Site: brandenburg
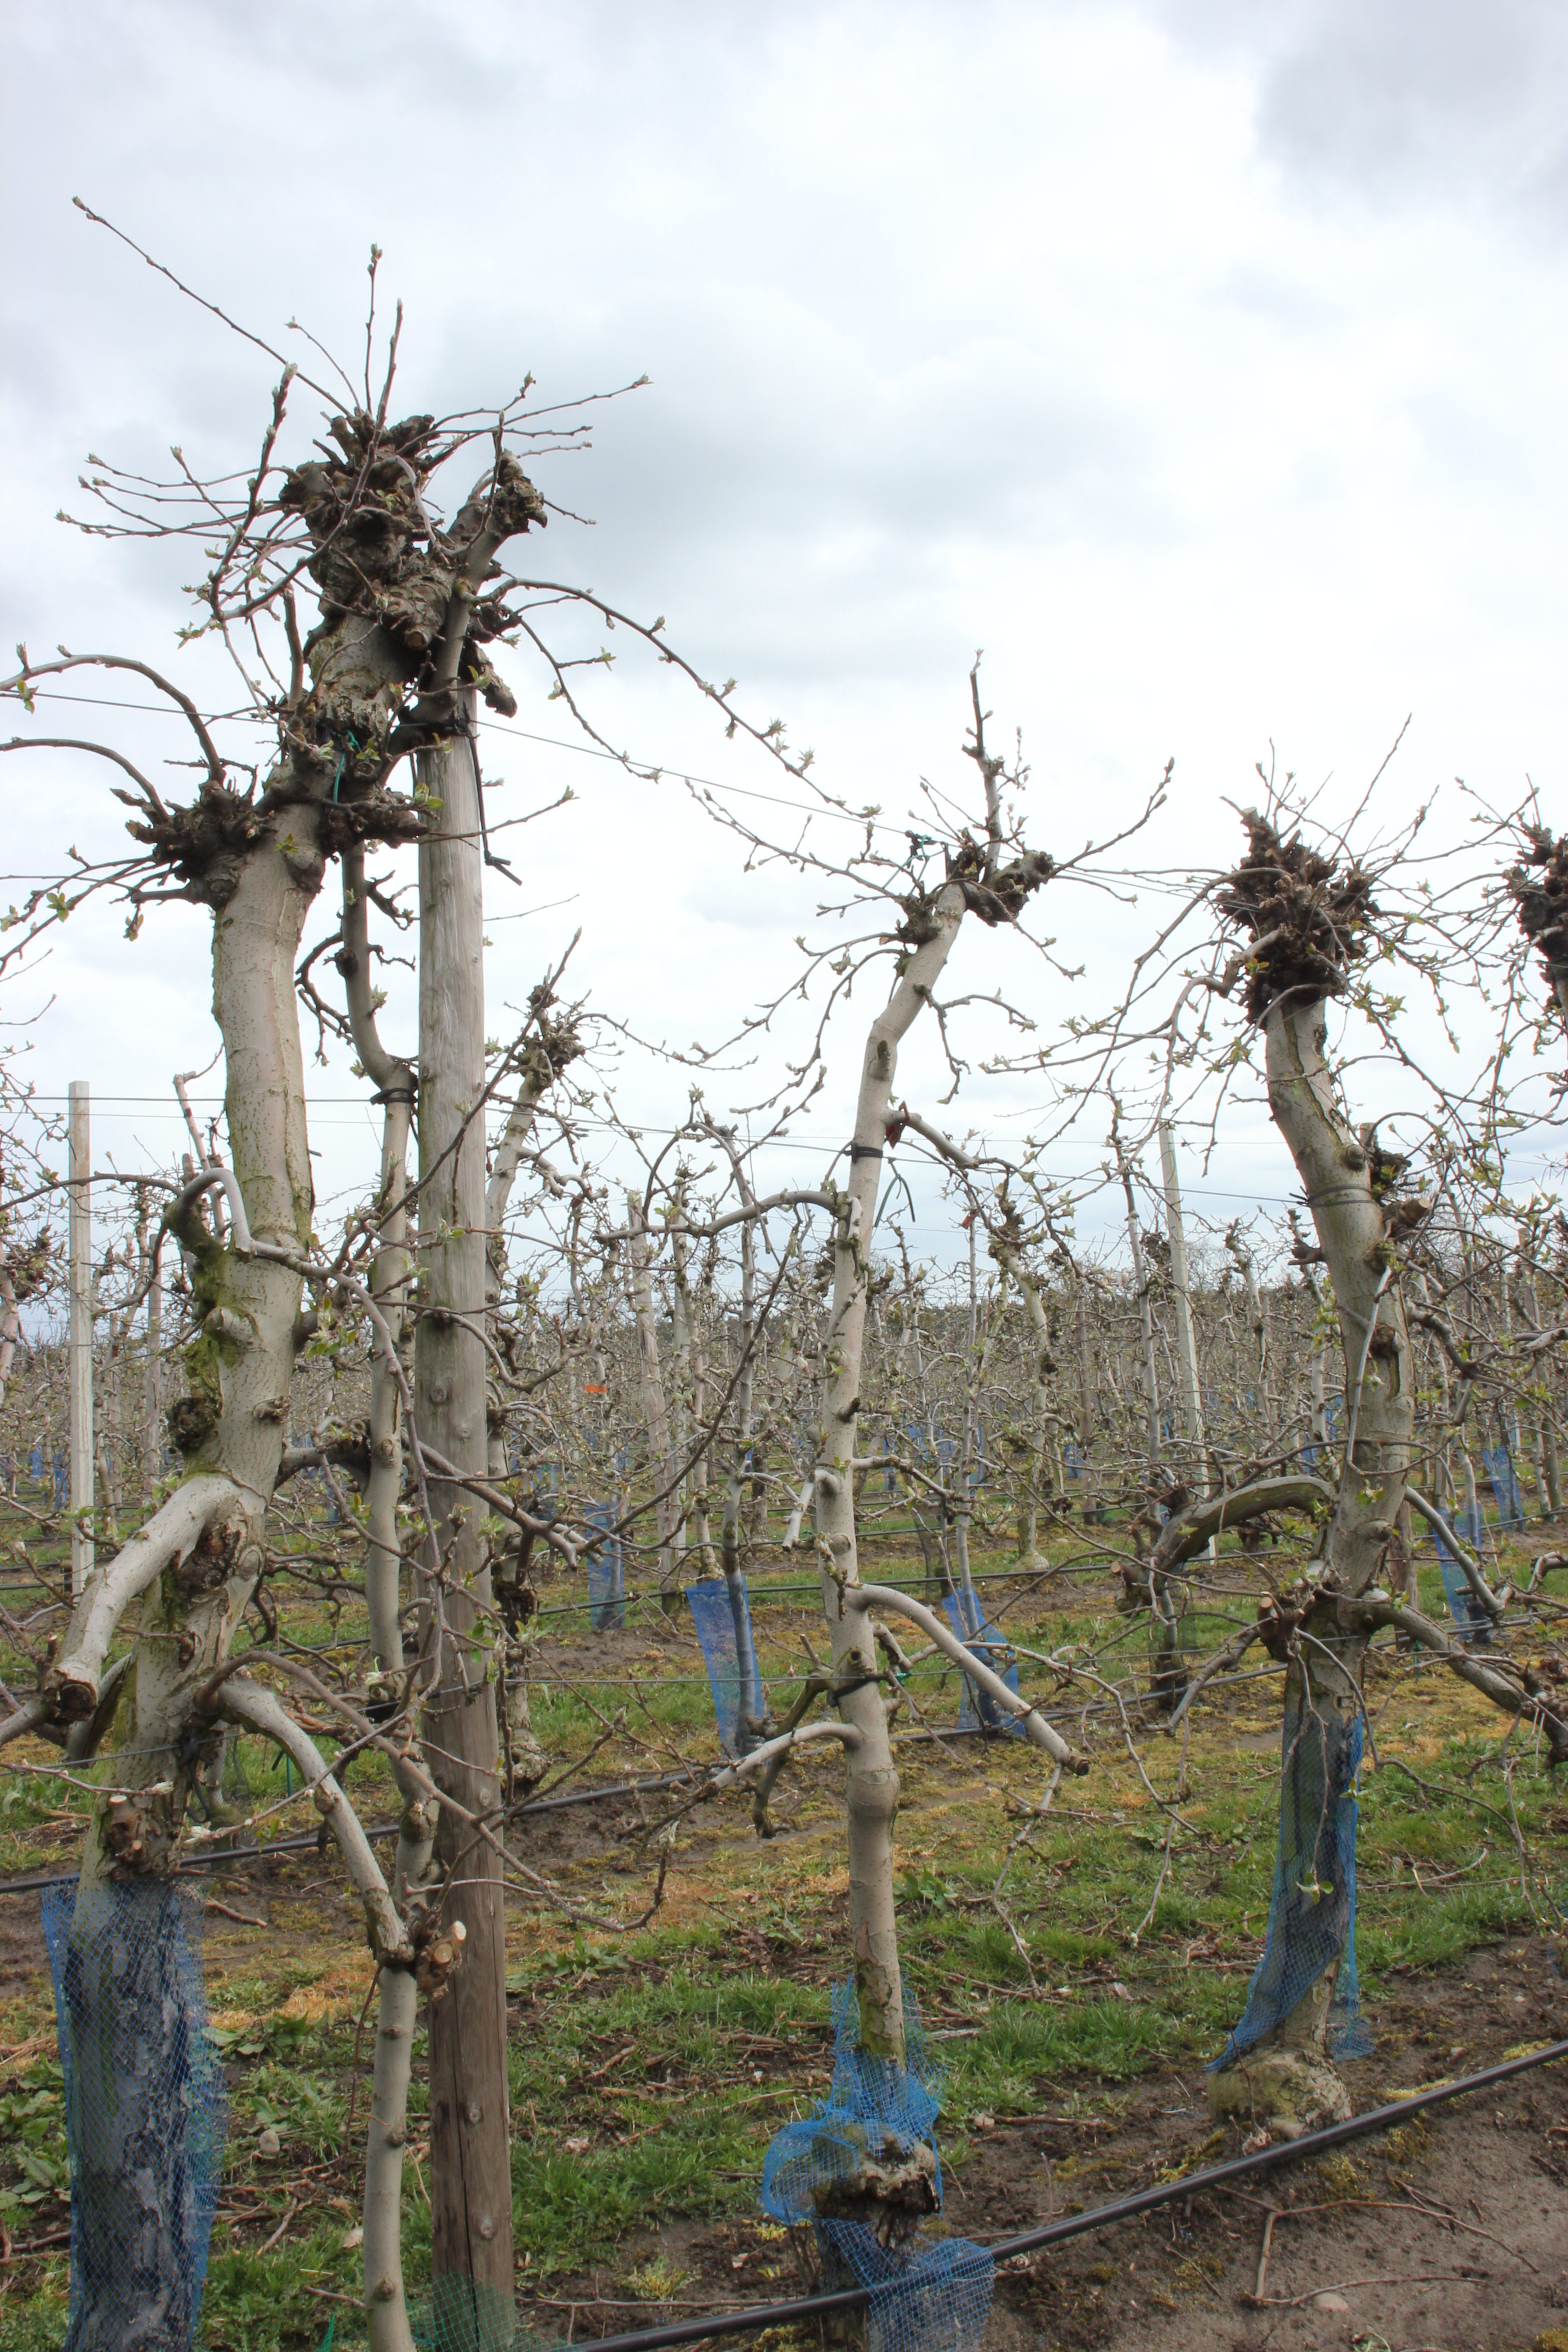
Growth stage (BBCH 55): Inflorescence emergence